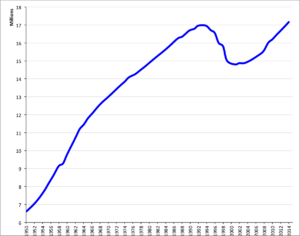
Cet article contient des statistiques sur la démographie du Kazakhstan.